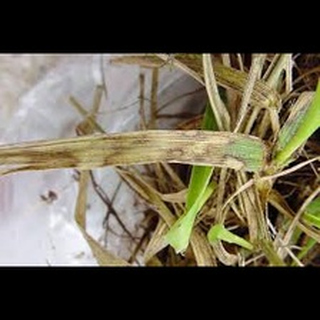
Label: wheat_leaf_blight